Angelochori

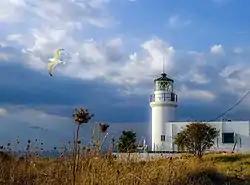
The wetland, the flora and fauna of the area

Angelochori is a village in the municipal unit of Thermaikos, in the Thessaloniki regional unit, Greece. It is located to the east of Cape Megalo Embolo (Μεγάλο έμβολο), at an average elevation of 16 meters above the sea level.